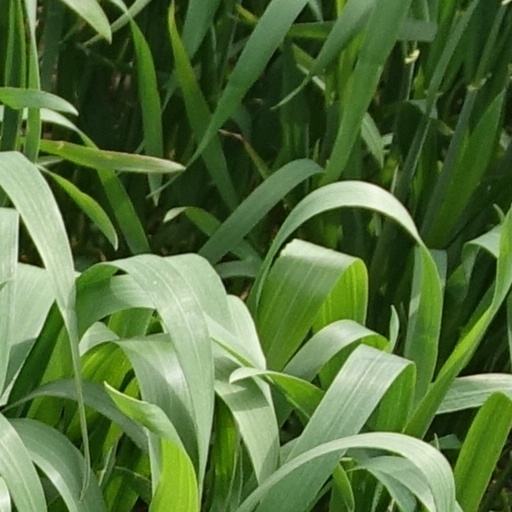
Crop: wheat